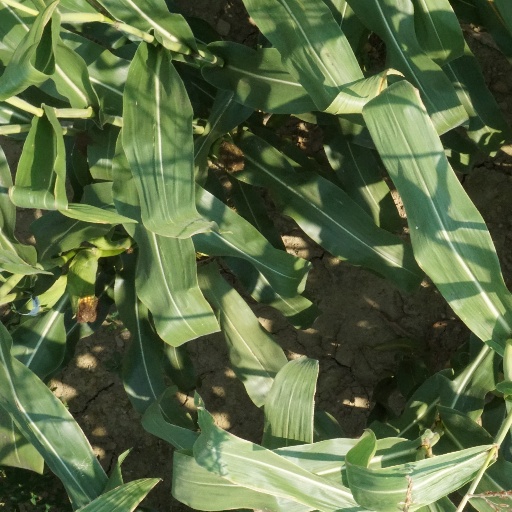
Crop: maize; corn